José Ángel Gómez Marchante

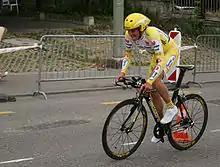
Gómez Marchante at the 2007 Tour de Romandie

José Ángel Gómez Marchante (born 30 May 1980 in San Sebastián de los Reyes, Madrid) is a Spanish former road bicycle racer, who competed professionally between 2004 and 2010 for the , , and squads. His career highlight was his win in the 2006 Tour of the Basque Country, in which he took victory in the time trial on the final stage to clinch the general classification.